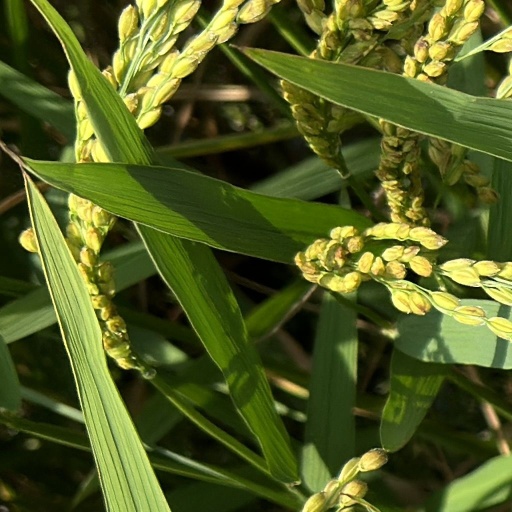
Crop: rice